2023 AFL Women's best and fairest

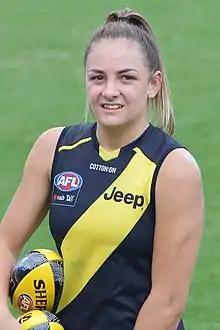
Monique Conti, 2023 winner

The 2023 AFL Women's best and fairest award was presented to the player adjudged the best and fairest player during the 2023 AFL Women's season. 's Monique Conti won the award with 23 votes, an AFLW record.